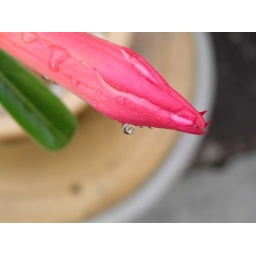
flower pot in the droplet